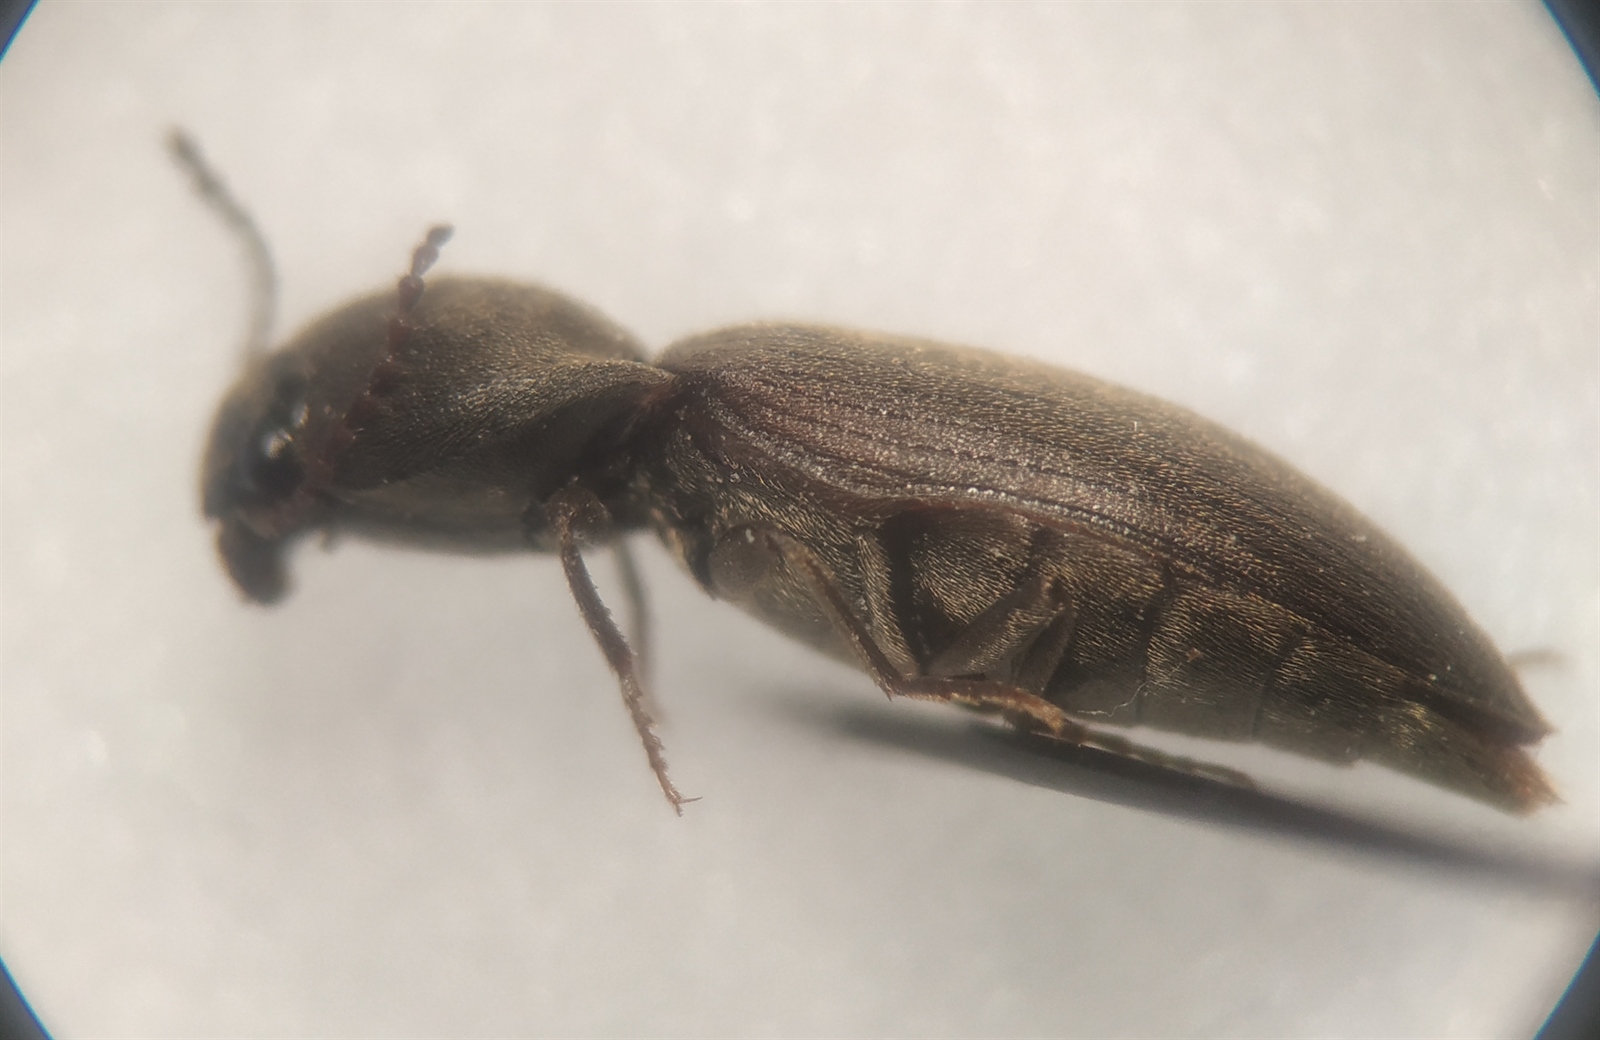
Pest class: clickbeetles_wireworms